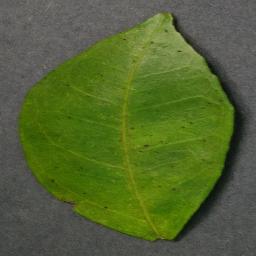
Label: Orange___Haunglongbing_(Citrus_greening)